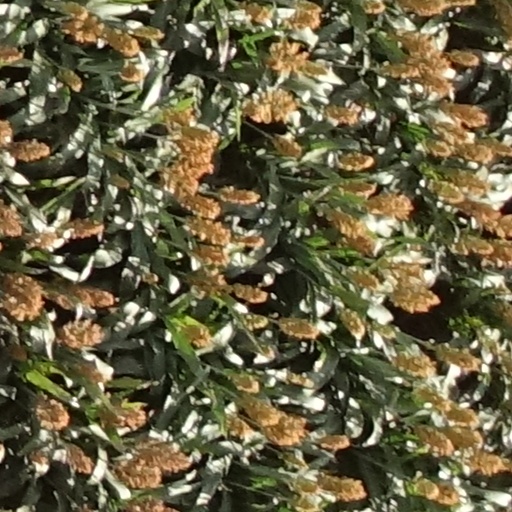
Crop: sorghum